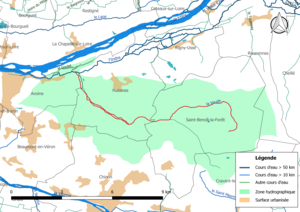
Carte du cours d'eau «
La Veude est une rivière française du département Indre-et-Loire, dans la région Centre-Val-de-Loire, et un affluent gauche de l'Indre, c'est-à-dire un sous-affluent du fleuve la Loire.